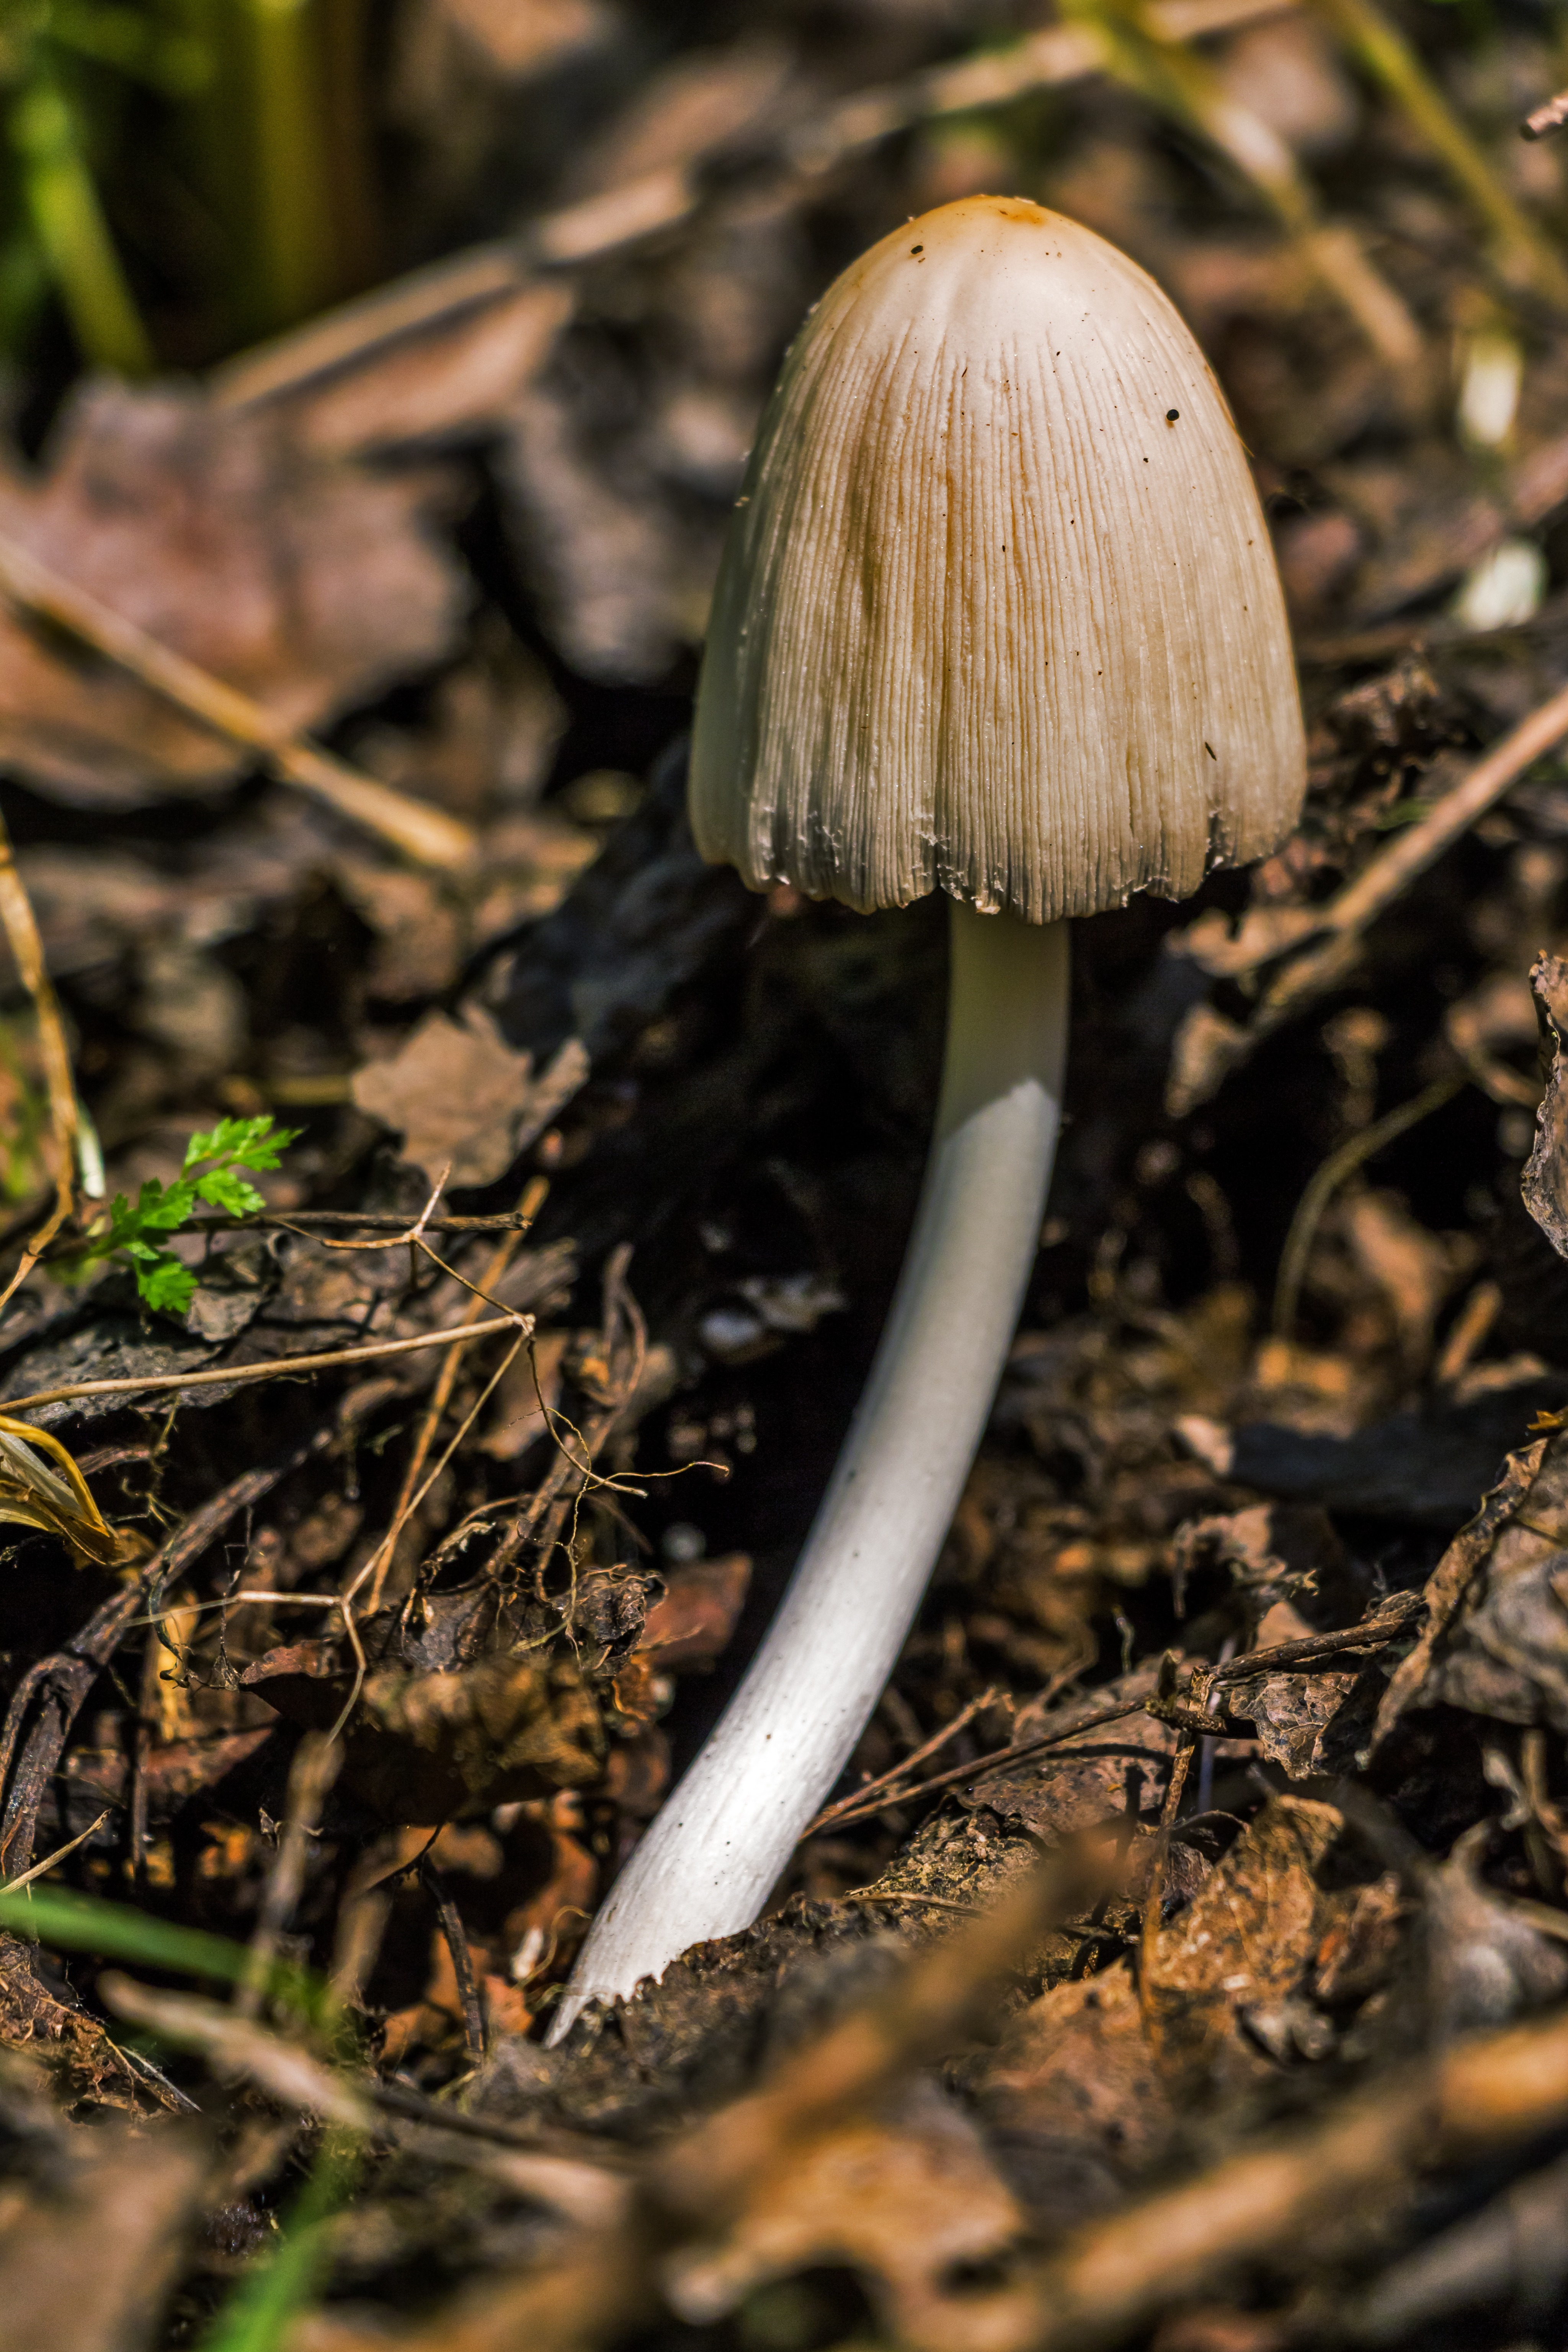
nature, forest, leaf, flower, autumn, soil, botany, mushroom, flora, fauna, close up, fungus, woodland, habitat, bolete, coprinus, agaricus, macro photography, edible mushroom, plant stem, agaricaceae, champignon mushroom, penny bun, coprinopsis atramentaria, coprinus atramentarius